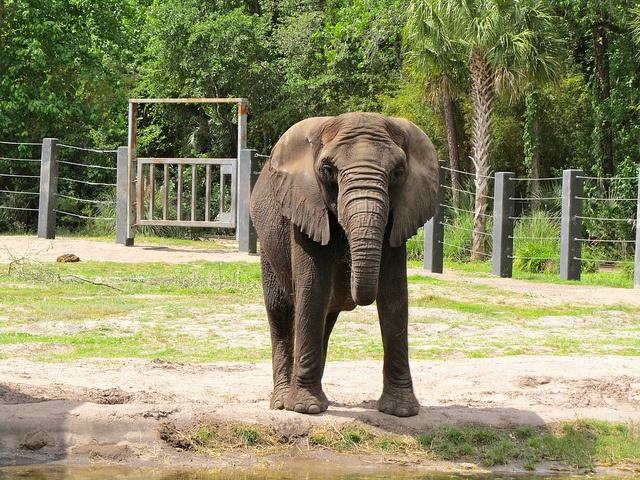
A small elephant walking across a grass covered field.
Small elephant standing alone in a fenced in area.
An elephant stands at attention in an enclosure.
an elephant standing behind a fence with trees in the background
Elephant standing in an enclosure with metal cable fence.